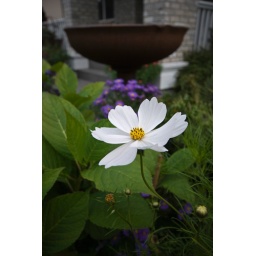
A white flower in my aunt's garden